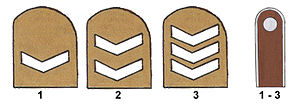
Organisation Todt / Eksempler på insignier / Arbejdere
Vorarbeiter (1) Meister (2) Obermeister (3)
Organisation Todt var en civil og militær ingeniørenhed i Tyskland, som blev opkaldt efter sin grundlægger, Fritz Todt, som var ingeniør og højt placeret i det nazistiske hierarki. Organisationen havde ansvar for en lang række ingeniørprojekter i Tyskland før 2. Verdenskrig og i Tyskland og de besatte lande fra Frankrig til Sovjetunionen under krigen. Den blev berygtet for anvendelse af tvangsarbejdere. Den deles i tre: